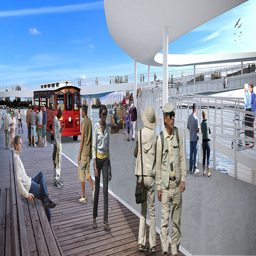
A group of people standing around a large bench.
Many people are walking on a wooden plank
people sitting, walking around and some are in groups
Several people walking on a sidewalk near a vehicle.
some people a red and black bus and some water